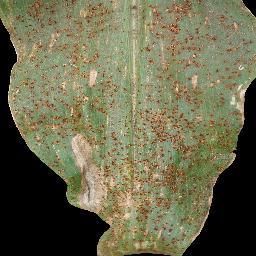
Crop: corn
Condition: (maize)_common_rust